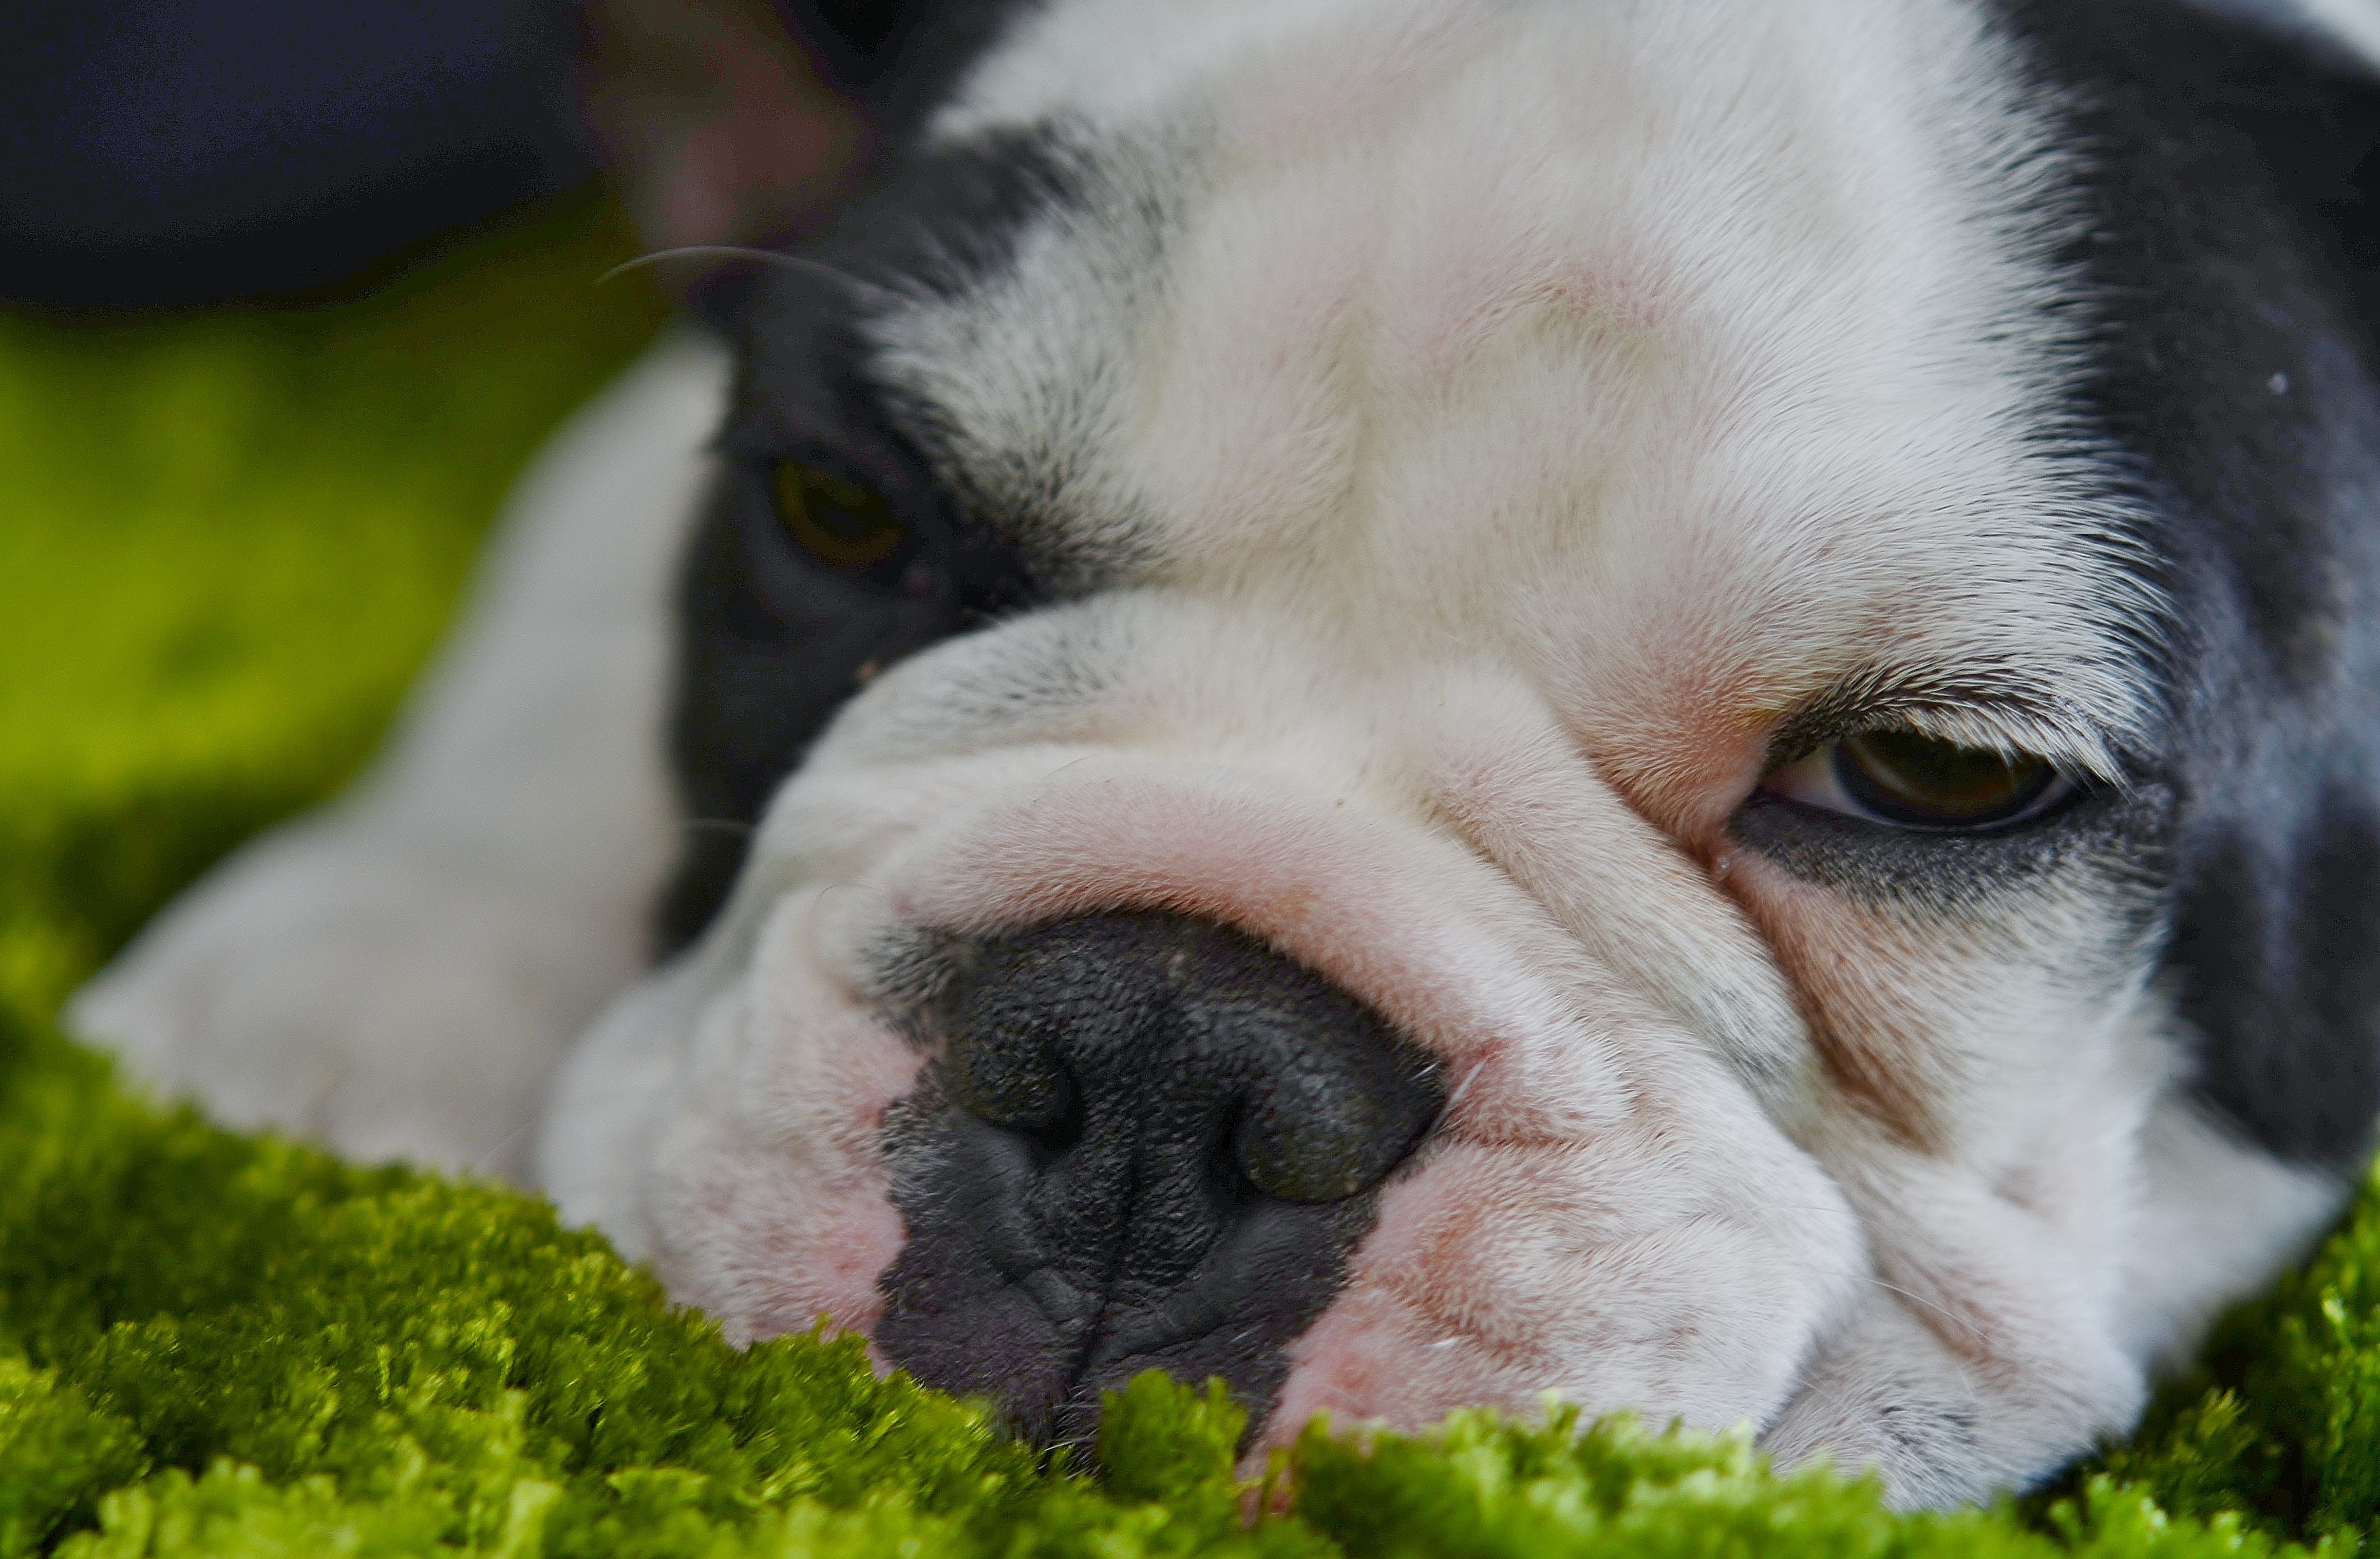
white, puppy, dog, pet, mammal, bulldog, bull, french, vertebrate, funny, tongue, french bulldog, dog breed, boston terrier, old english bulldog, dog like mammal, olde english bulldogge, toy bulldog, british bulldogs, american bulldog, little dog